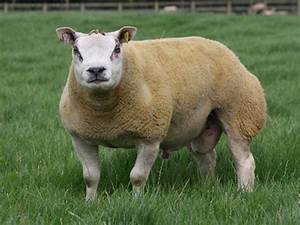
Label: sheep